Stephen Howarth

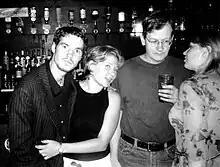
"Vote Stuckist" show, Brixton, London, 2001. Left to right: Stephen Howarth, friend, Charles Thomson, Stella Vine.

He is also a performance poet, and a Shortfuse Poetry Idol Competition winner. As well as a number of other slam titles including "Bard of Brixton." Is estimated to have performed at over a hundred venues in the U.S. and U.K. His publications of poetry are "Poet, Painter, Pervert" (Coffin Press) and "Noteless Nocturnes to the Never-Ending Night" (Coffin Press) (both, now out of print).